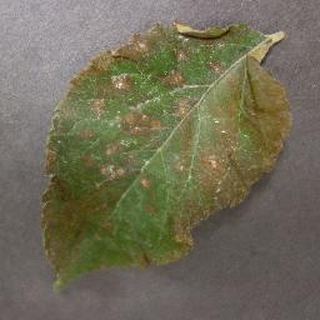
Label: apple_cedar_apple_rust